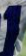
Number: 1